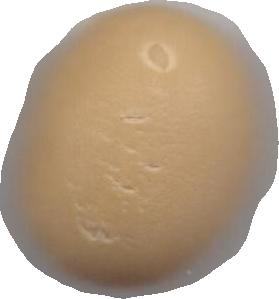
Variety: Grobogan